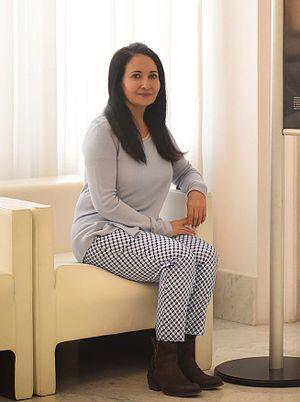
Khadija al-Salami est une réalisatrice née en 1966 à Sanaa au Yémen. C'est la première réalisatrice yéménite. Elle vit à Paris.